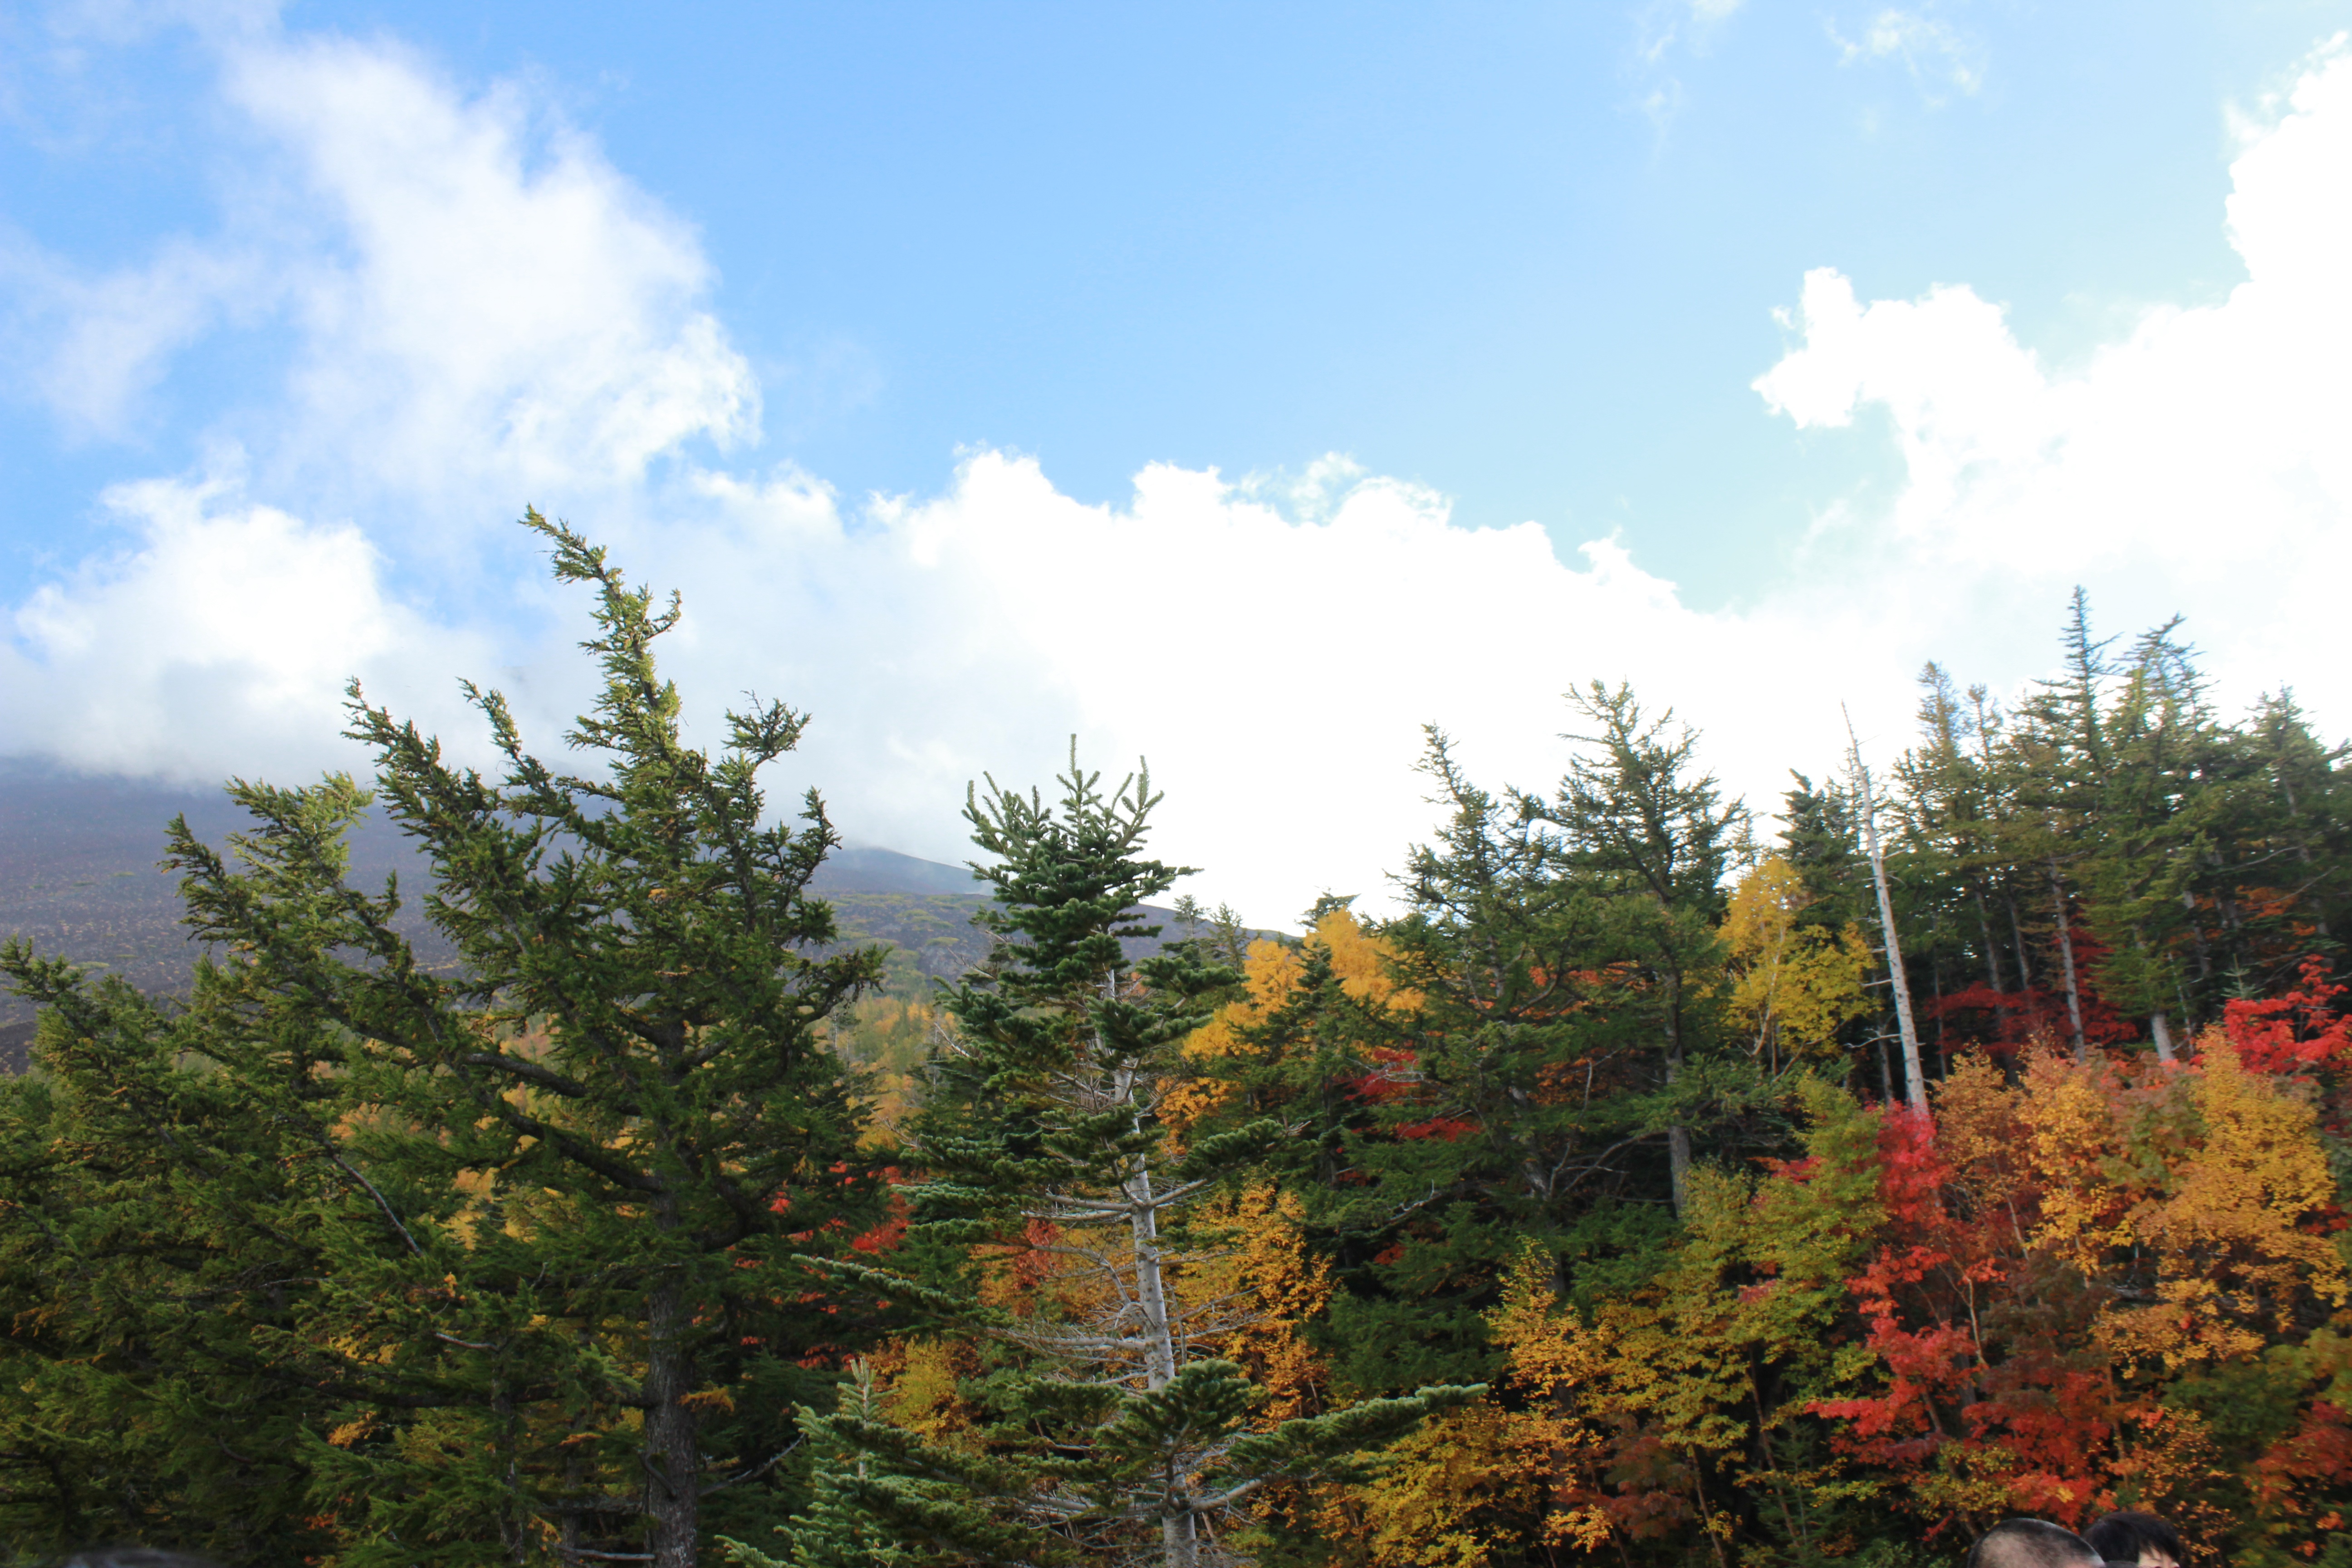
tree, forest, wilderness, mountain, plant, leaf, autumn, season, ridge, spruce, larch, ecosystem, biome, woody plant, temperate broadleaf and mixed forest, temperate coniferous forest, land plant